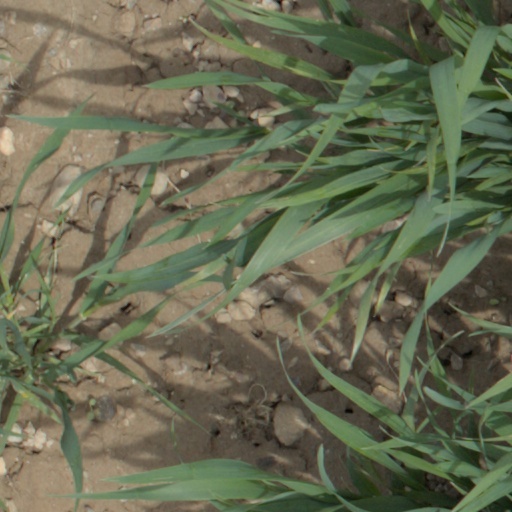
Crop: wheat